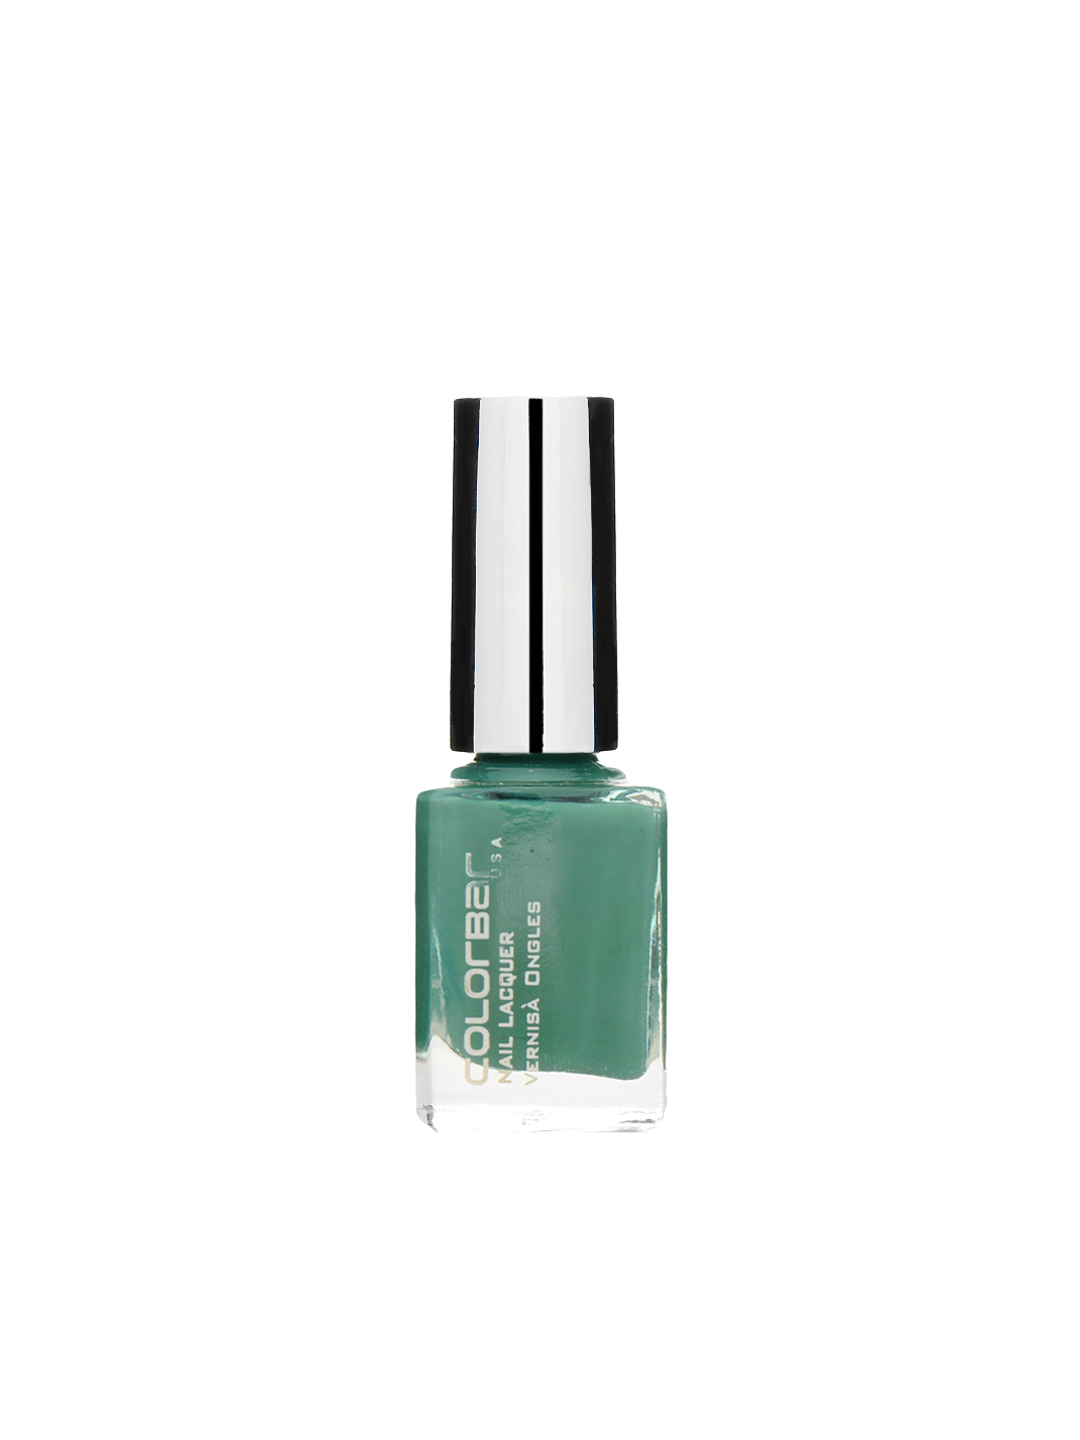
Colorbar Exclusive Nail Lacquer 18
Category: Personal Care / Nails / Nail Polish
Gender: Women
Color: Green
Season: Spring 2017
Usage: Casual